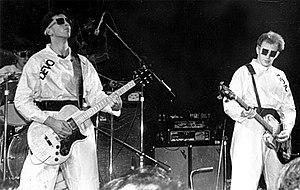
Devo est un groupe de rock américain, originaire d'Akron, en Ohio. Formé en 1973, il comprend des membres originaires de Kent et Akron. La formation classique comprend deux duos de frères, les Mothersbaughs et les Casales, accompagnés d'Alan Myers. Le groupe atteint la 14ᵉ place du Billboard avec le single culte Whip It.